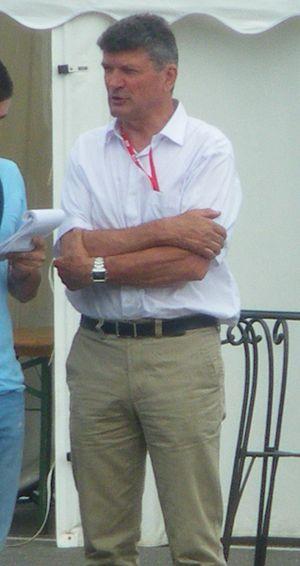
Bernard Thévenet à village de départ de la 3ème étape du Dauphiné Libéré 2010
Bernard Thévenet, né le 10 janvier 1948 à Saint-Julien-de-Civry en Saône-et-Loire, est un coureur cycliste français des années 1970. Il a notamment remporté le Tour de France à deux reprises : en 1975 devant Eddy Merckx et en 1977.